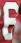
Number: 6